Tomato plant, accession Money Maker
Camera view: vertical (180 deg); turntable rotation: 0 degrees
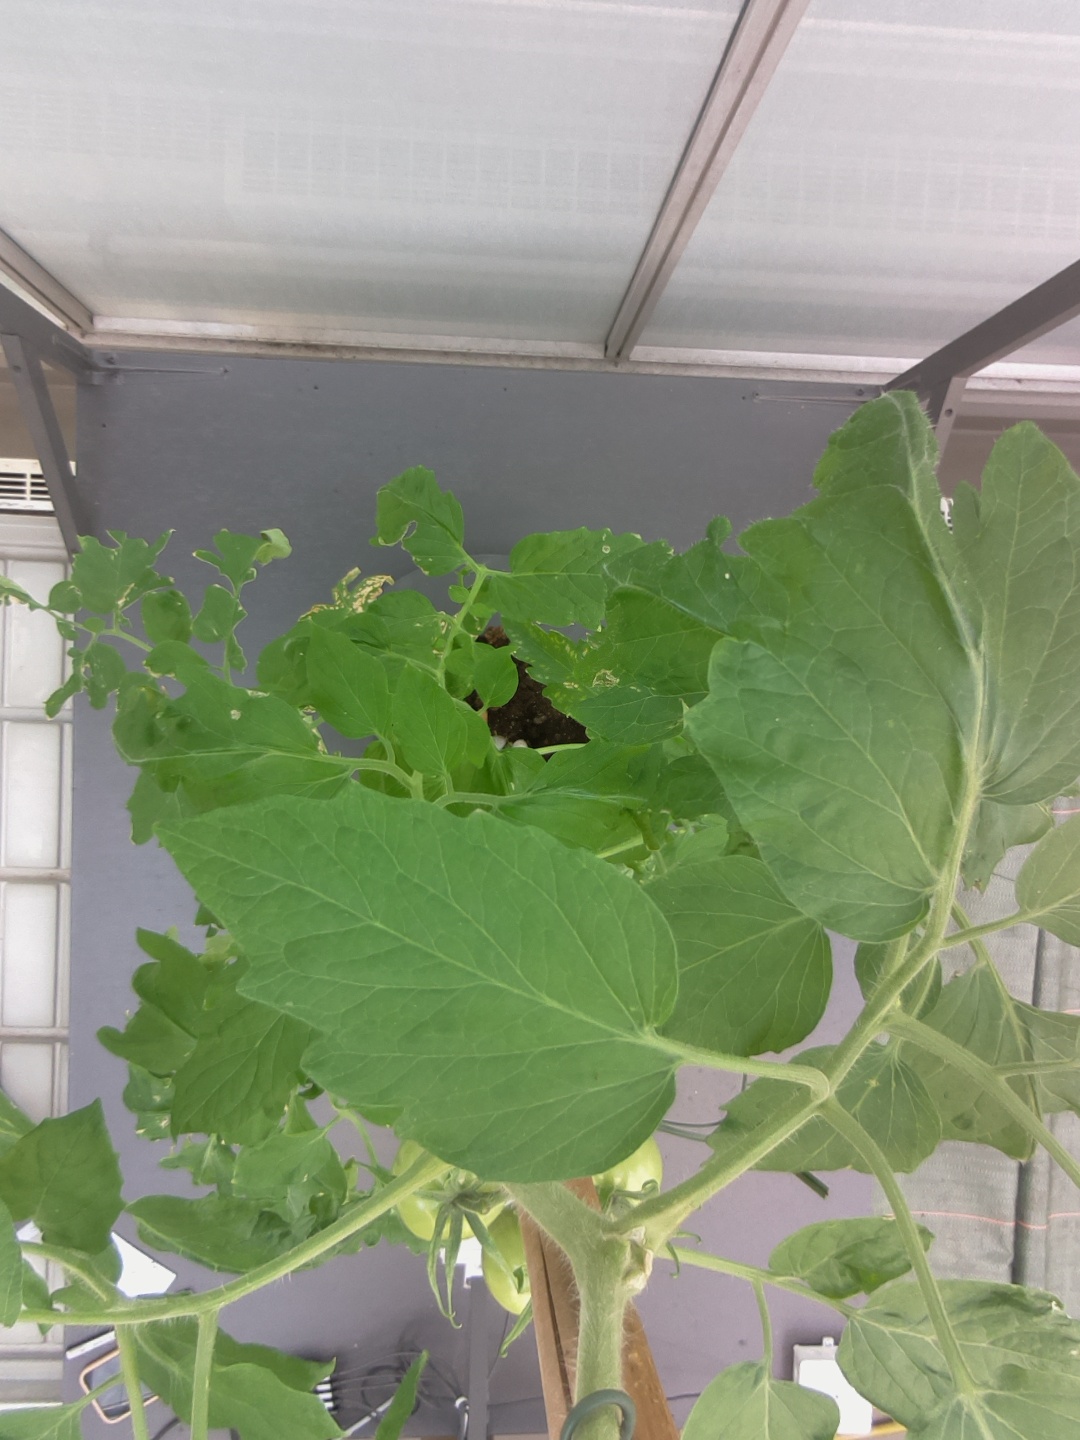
BBCH growth stage 72: 20%-30% of final fruit size